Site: brandenburg
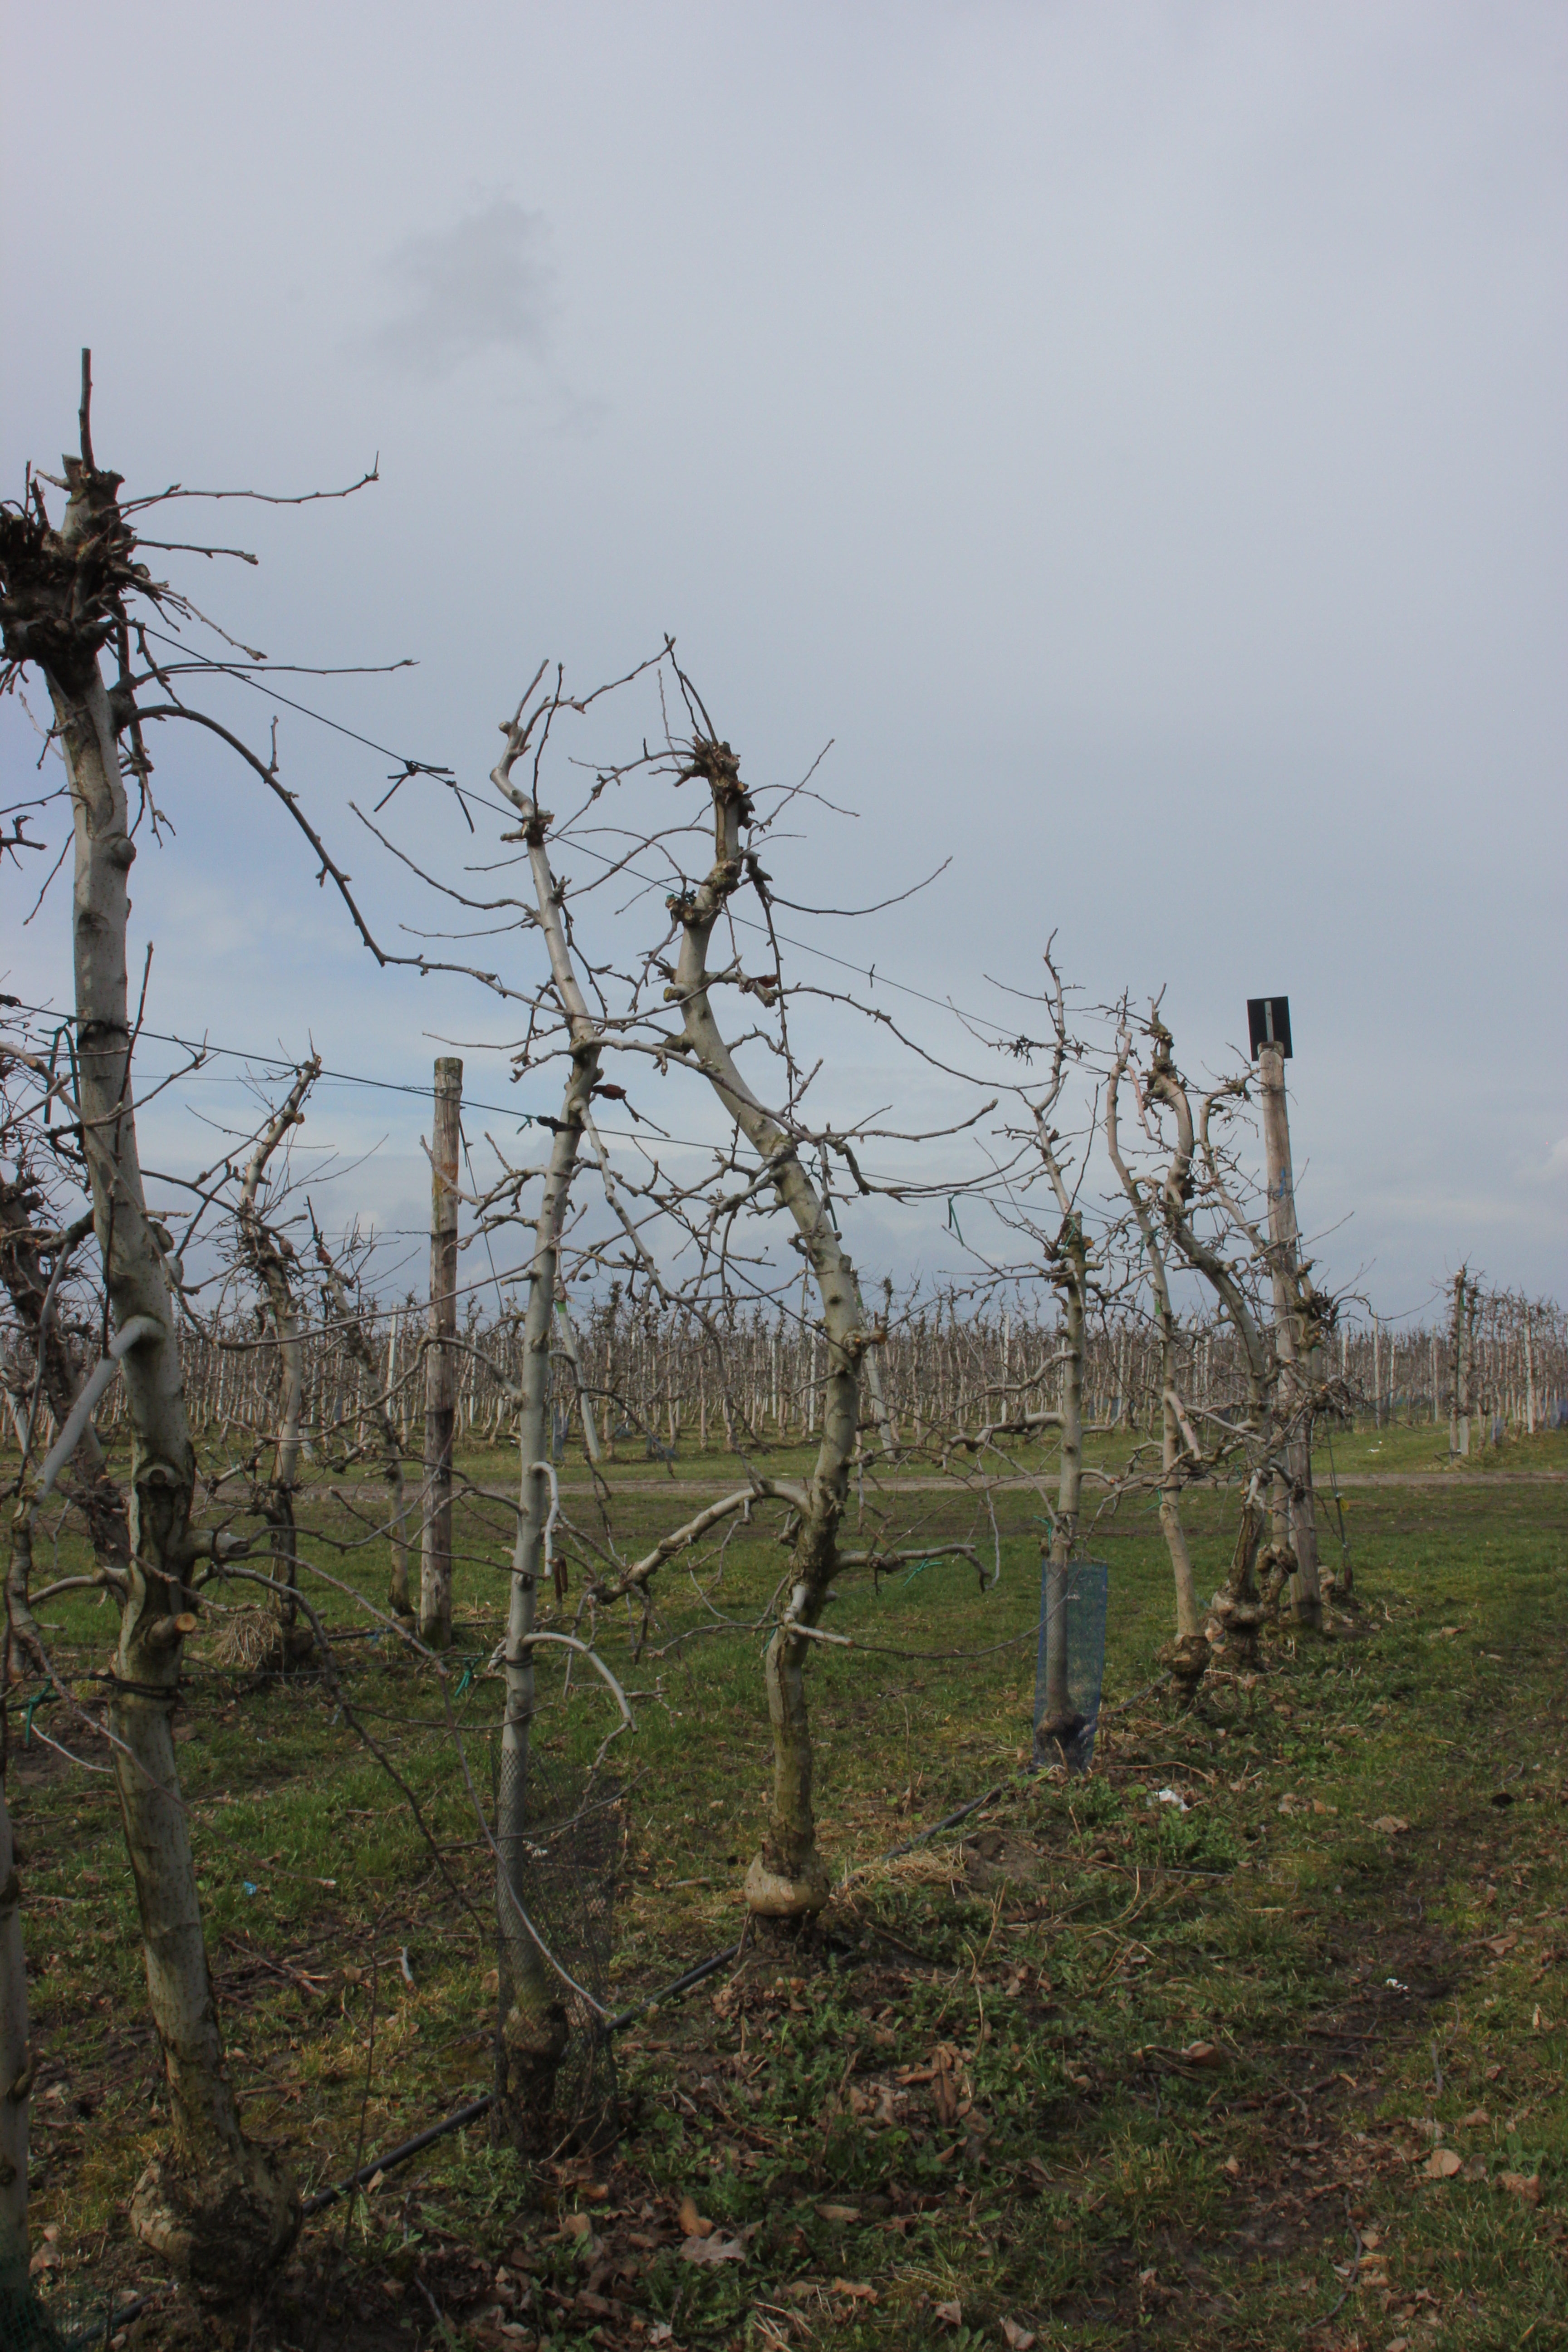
Growth stage (BBCH 01): Bud development